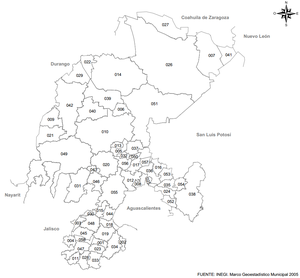
L'État de Zacatecas est divisé en 58 municipalités. La capitale est Zacatecas.